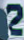
Number: 2